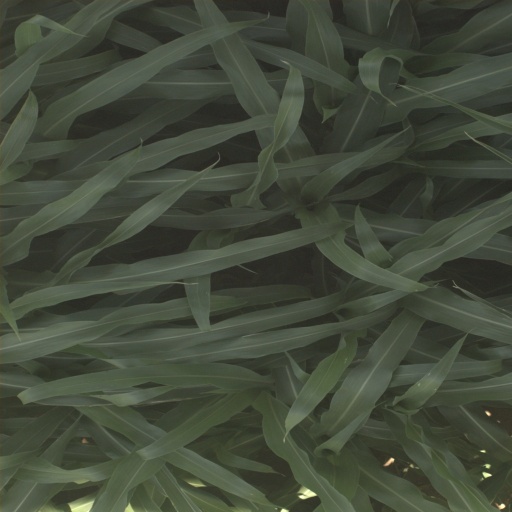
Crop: sorghum